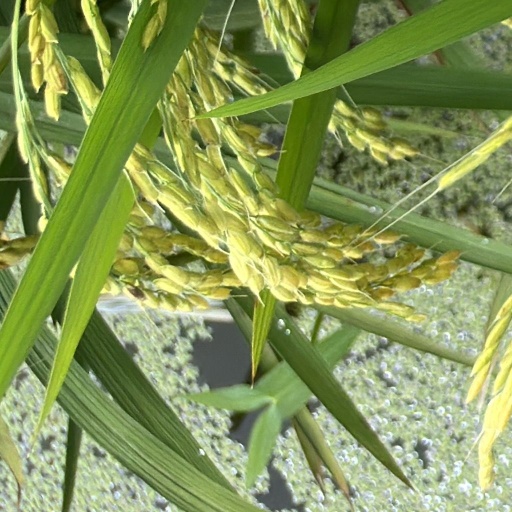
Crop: rice